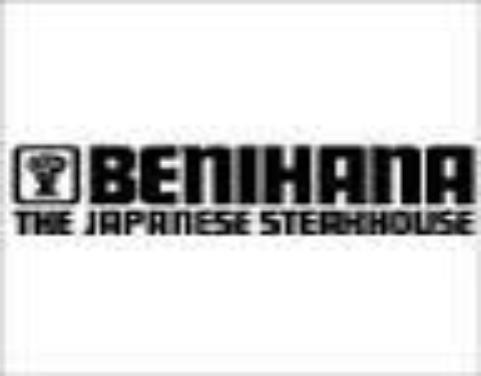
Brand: Benihana
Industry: Food